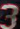
Number: 3